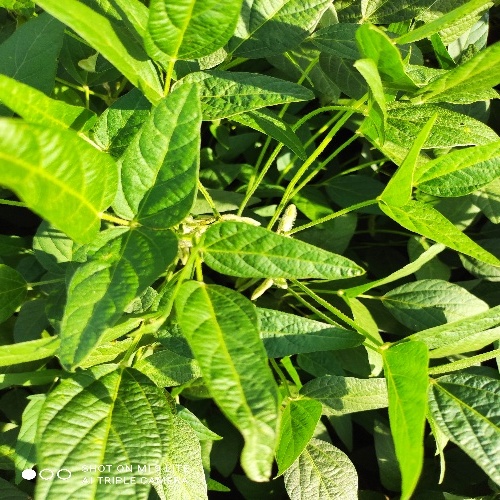
Label: Healthy